Rahel Jaeggi

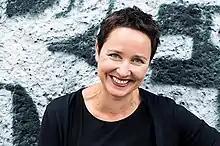
Jaeggi in 2015

Rahel Jaeggi (born July 19, 1966) is a Swiss professor of practical philosophy and social philosophy at the Humboldt University of Berlin. Her research areas are in social philosophy, political philosophy, ethics, philosophical anthropology, social ontology, and critical theory. Since February 2018 she has been the head of the Berlin campus of the newly founded International Center for Humanities and Social Change.